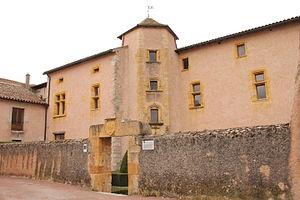
Saint-Haon-le-Châtel est une commune française située dans le département de la Loire en région Auvergne-Rhône-Alpes.